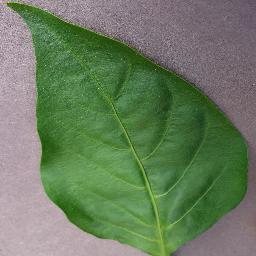
Label: Pepper,_bell___healthy